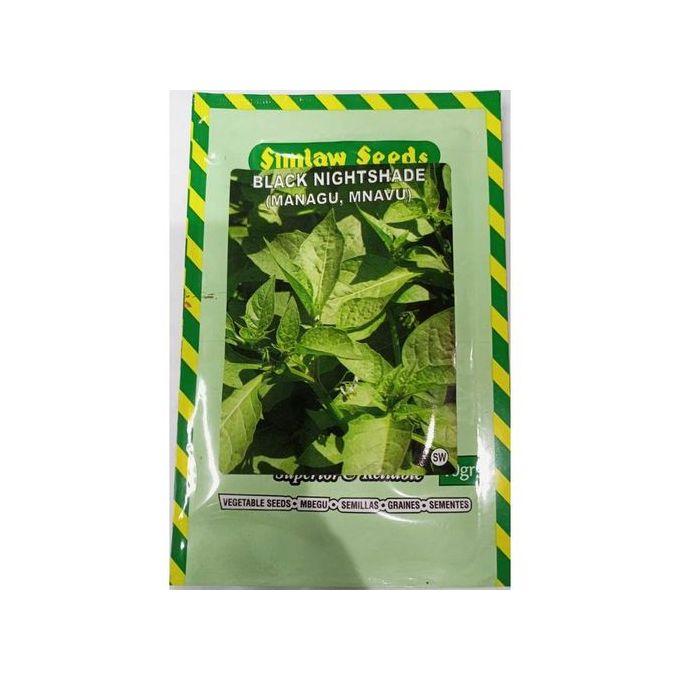
Pekiti ya mbegu ya mnavu pia unaojulikana kama manangu , chini ya pakiti kuna maandishi ya lugha mbalimbali  yanayo maanisha mbegu za mboga.